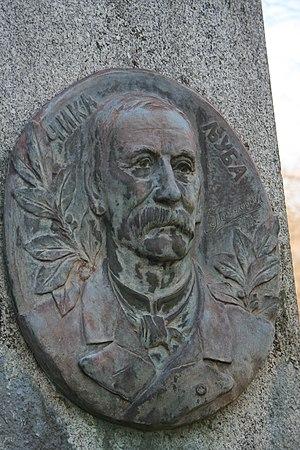
L'église des Saints-Archanges de Brankovina est une église orthodoxe serbe serbe située à Brankovina, dans le district de Kolubara et sur le territoire de la Ville de Valjevo en Serbie. Elle est inscrite sur la liste des monuments culturels de grande importance de la République de Serbie.